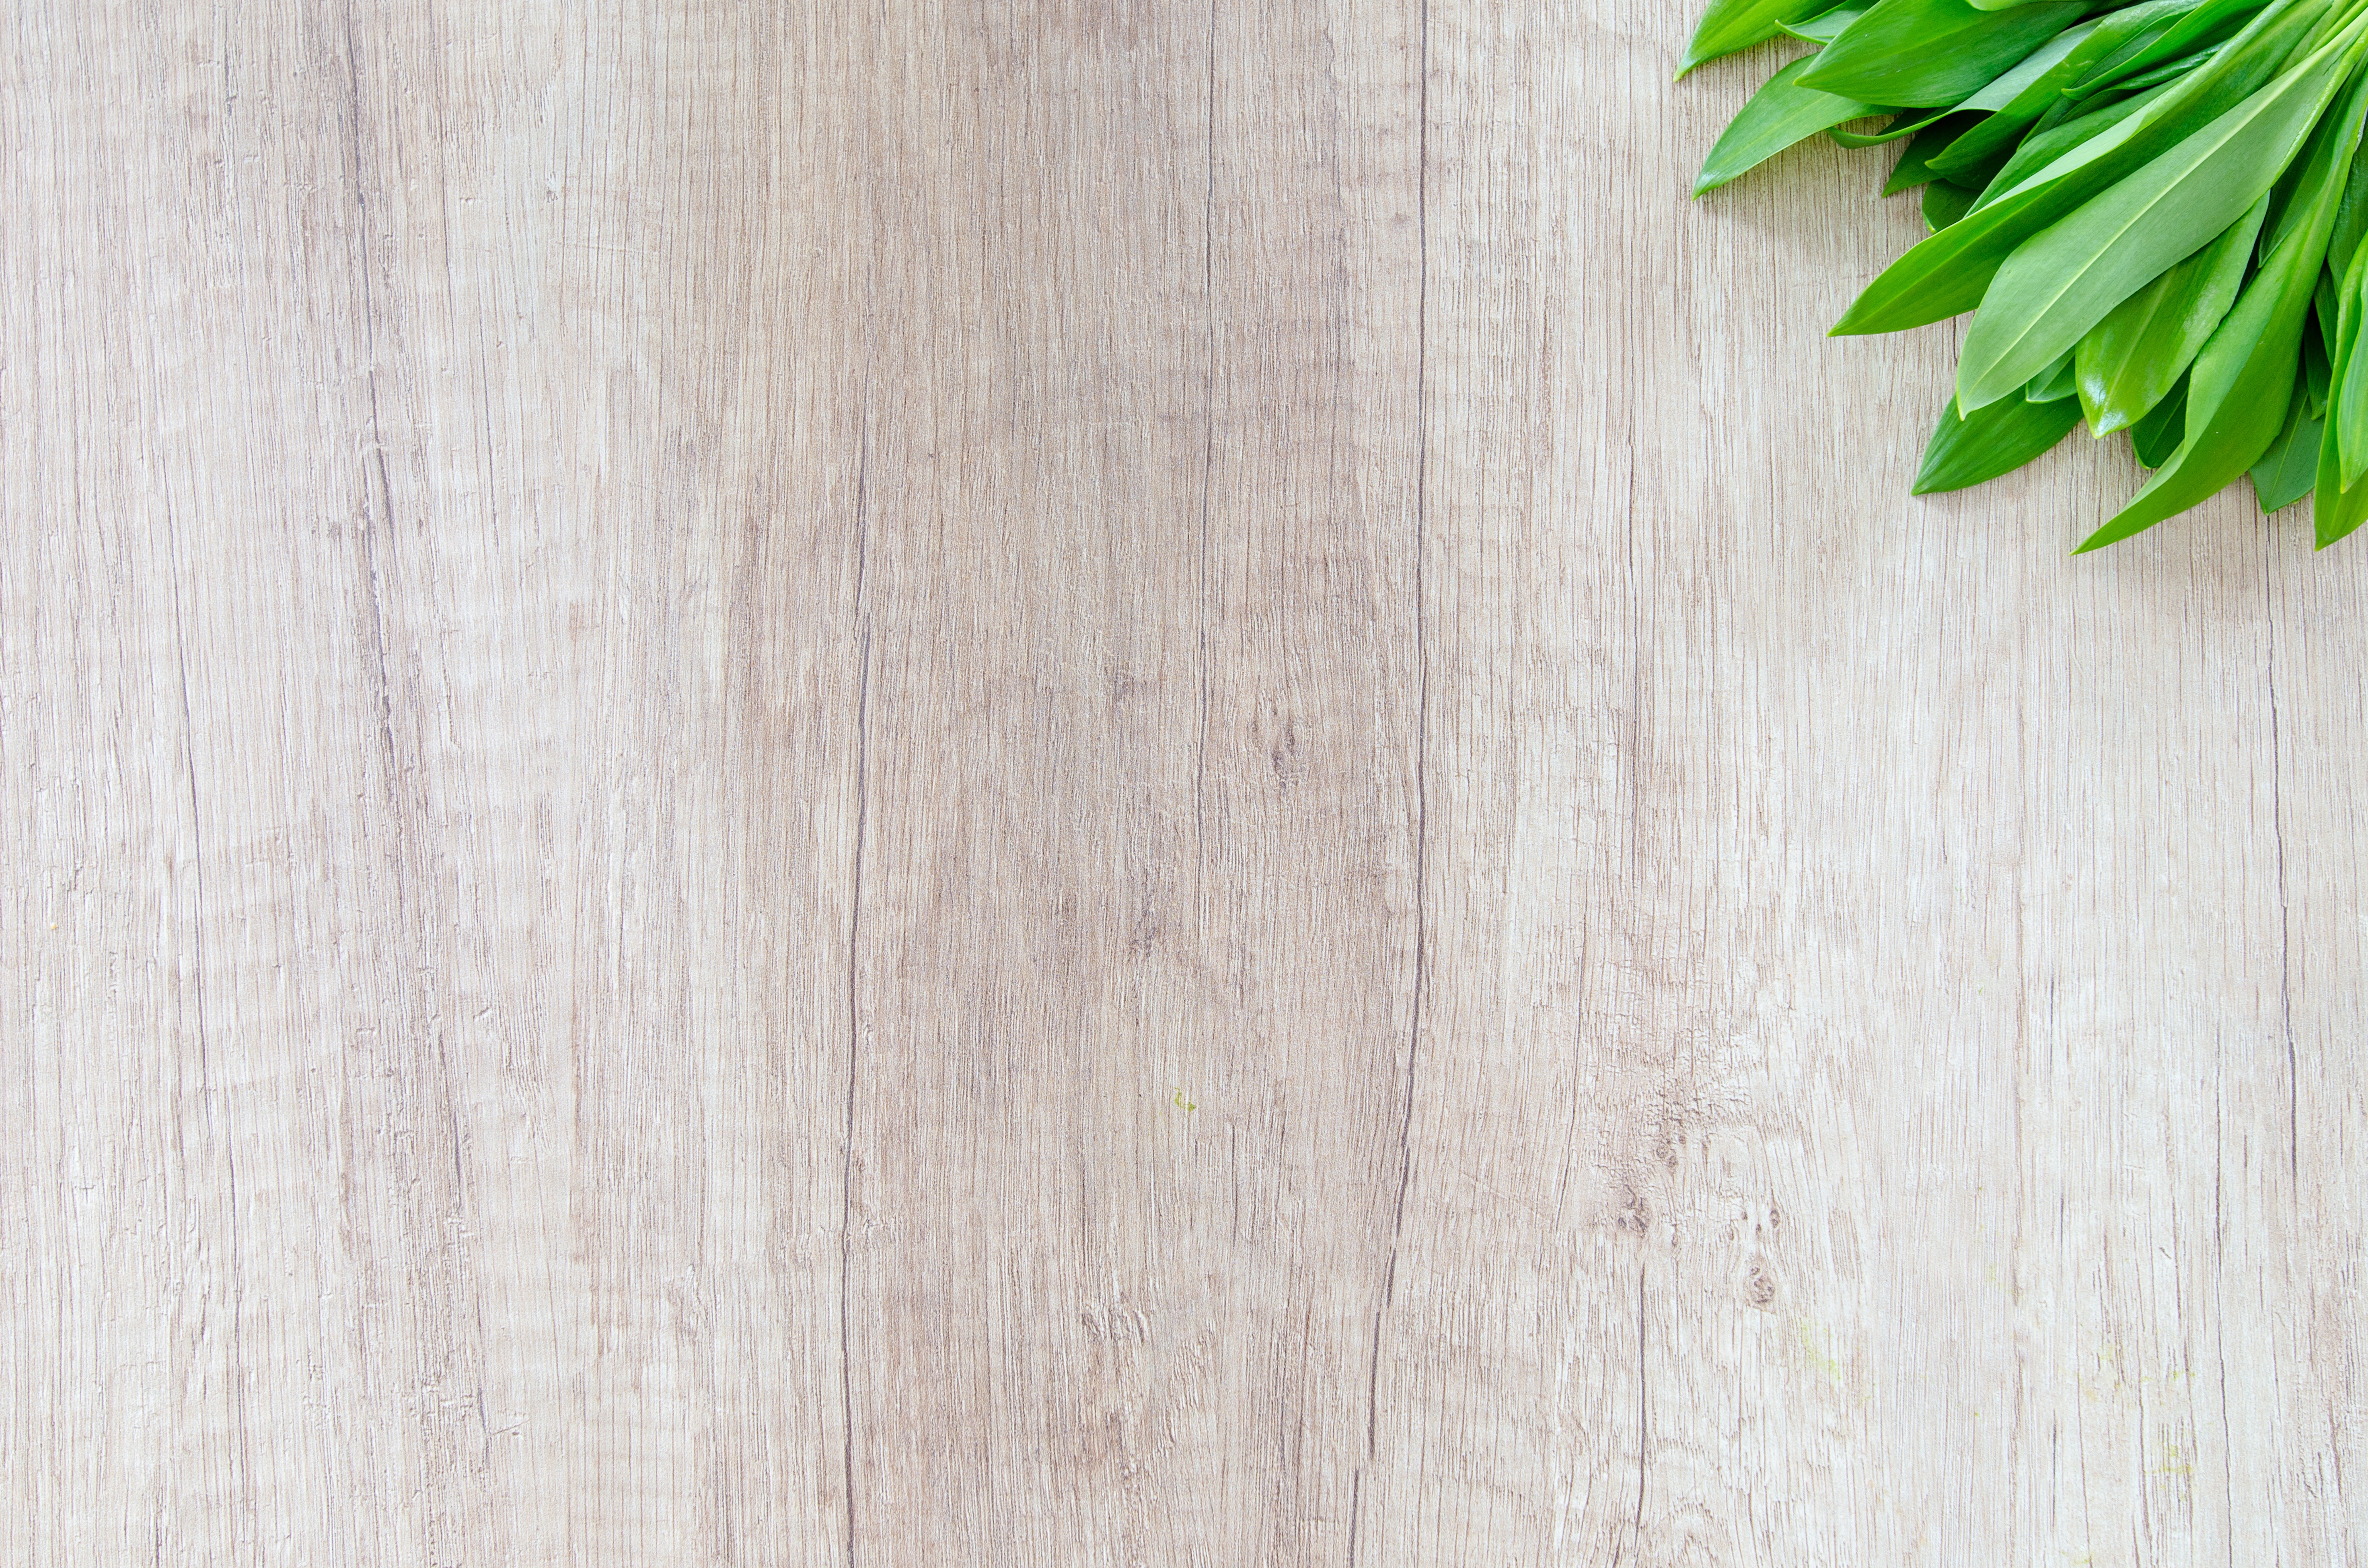
wood, floor, green, produce, hardwood, flooring, wood flooring, laminate flooring, wood stain